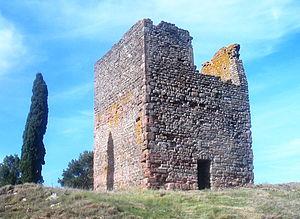
Tour romane à Escales (Aude)
La tour romane d'Escales est une tour située en France sur la commune d'Escales, dans le département de l'Aude en région Occitanie.
Cet article recense les monuments historiques de l'Aude, en France.